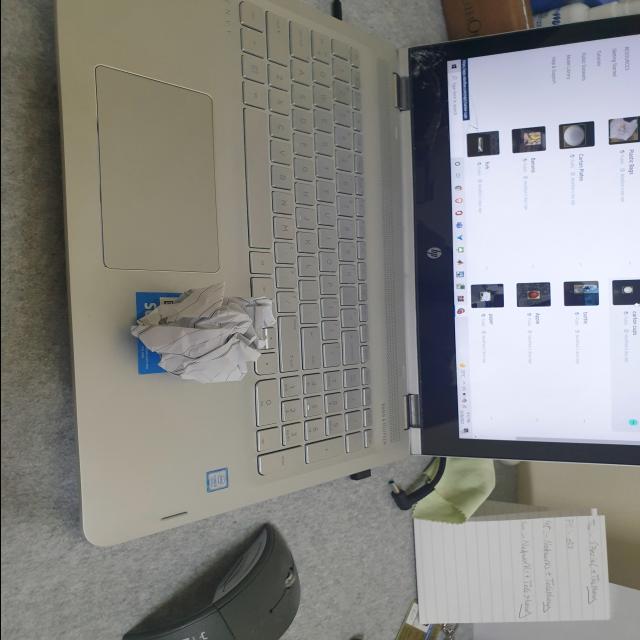
Label: tissues